Rosehill, New South Wales

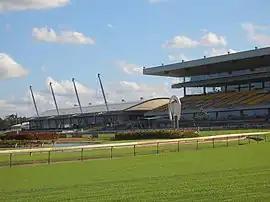
Rosehill Racecourse

Rosehill is a suburb of Sydney, in the state of New South Wales, Australia. Rosehill is located 18 kilometres west of the Sydney central business district in the local government area of the City of Parramatta and is part of the Greater Western Sydney region.